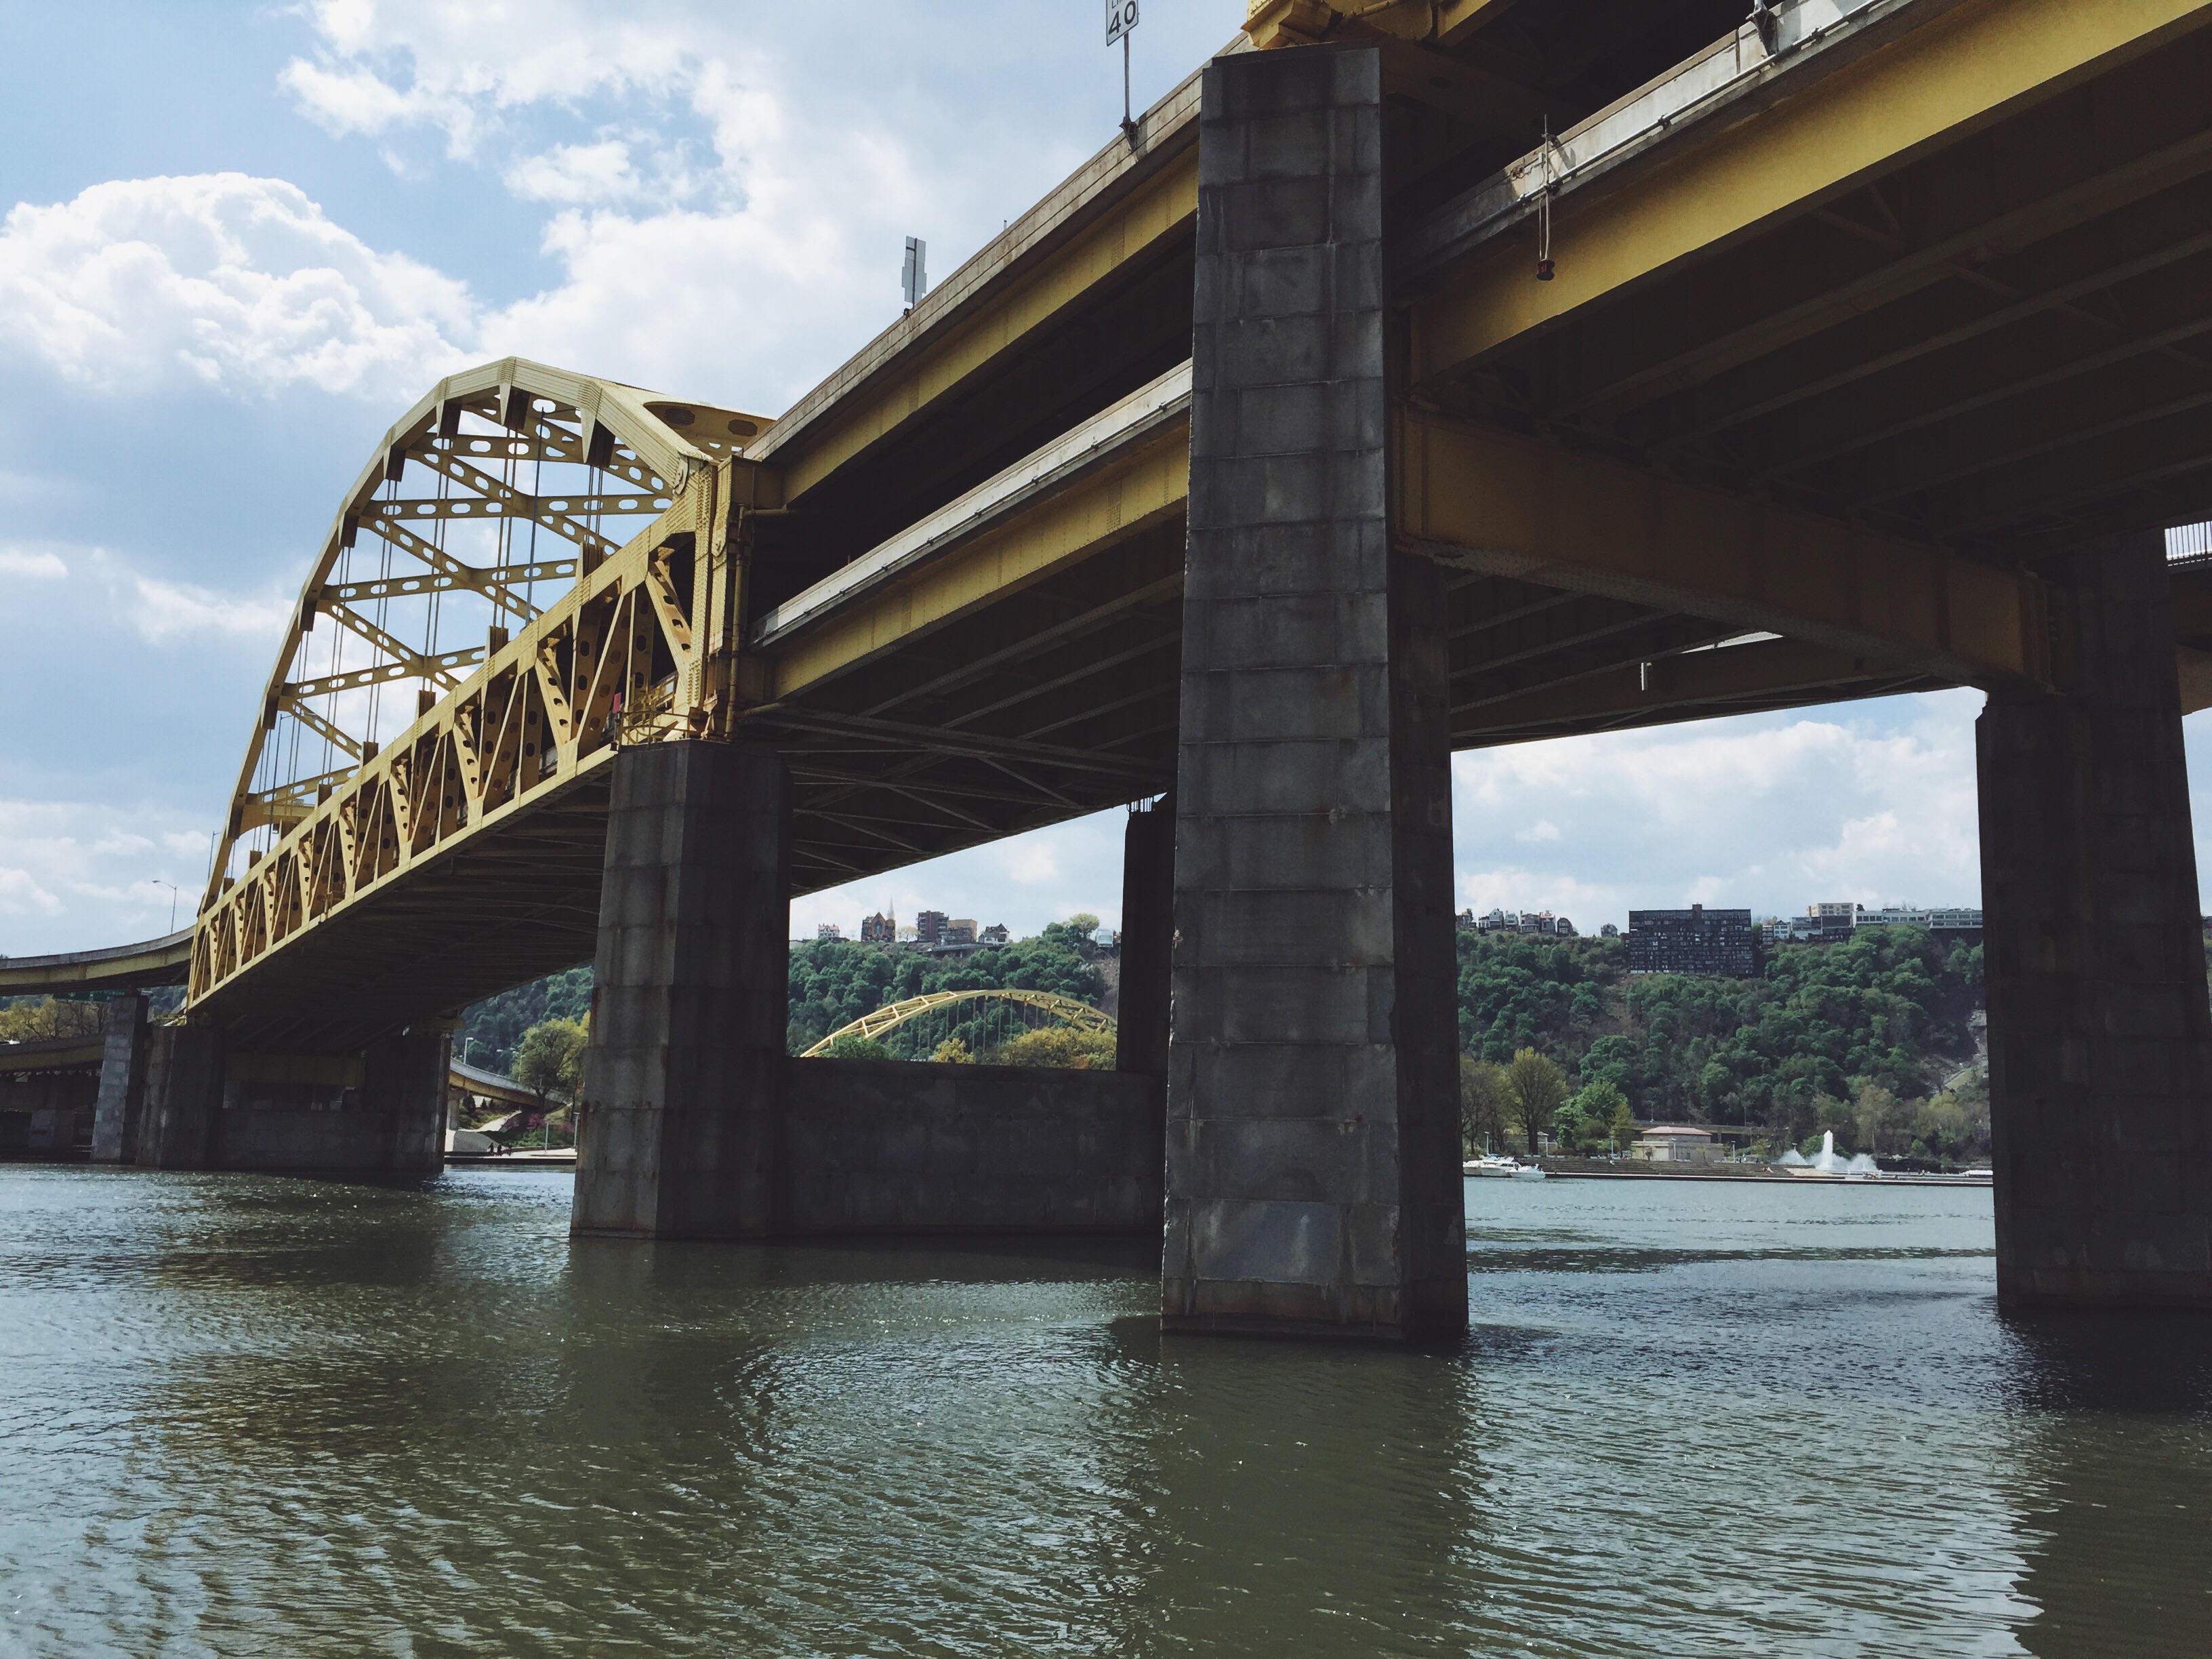
bridge, river, transport, waterway, arch bridge, truss bridge, nonbuilding structure, girder bridge